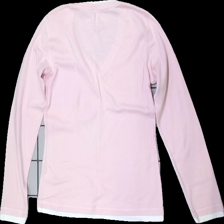
View: back
Type: Top
Category: Ladies
Brand: Esprit
Colors: Pink, White
Material: 100% cotton
Cut: Regular, V-collar
Size: M
Season: All
Damage location: top left
Damage 2 location: middle left
Damage 3 location: bottom left
Price range: <50
Recommended usage: Reuse
Description: rosa långärmad tröja, lite hårig